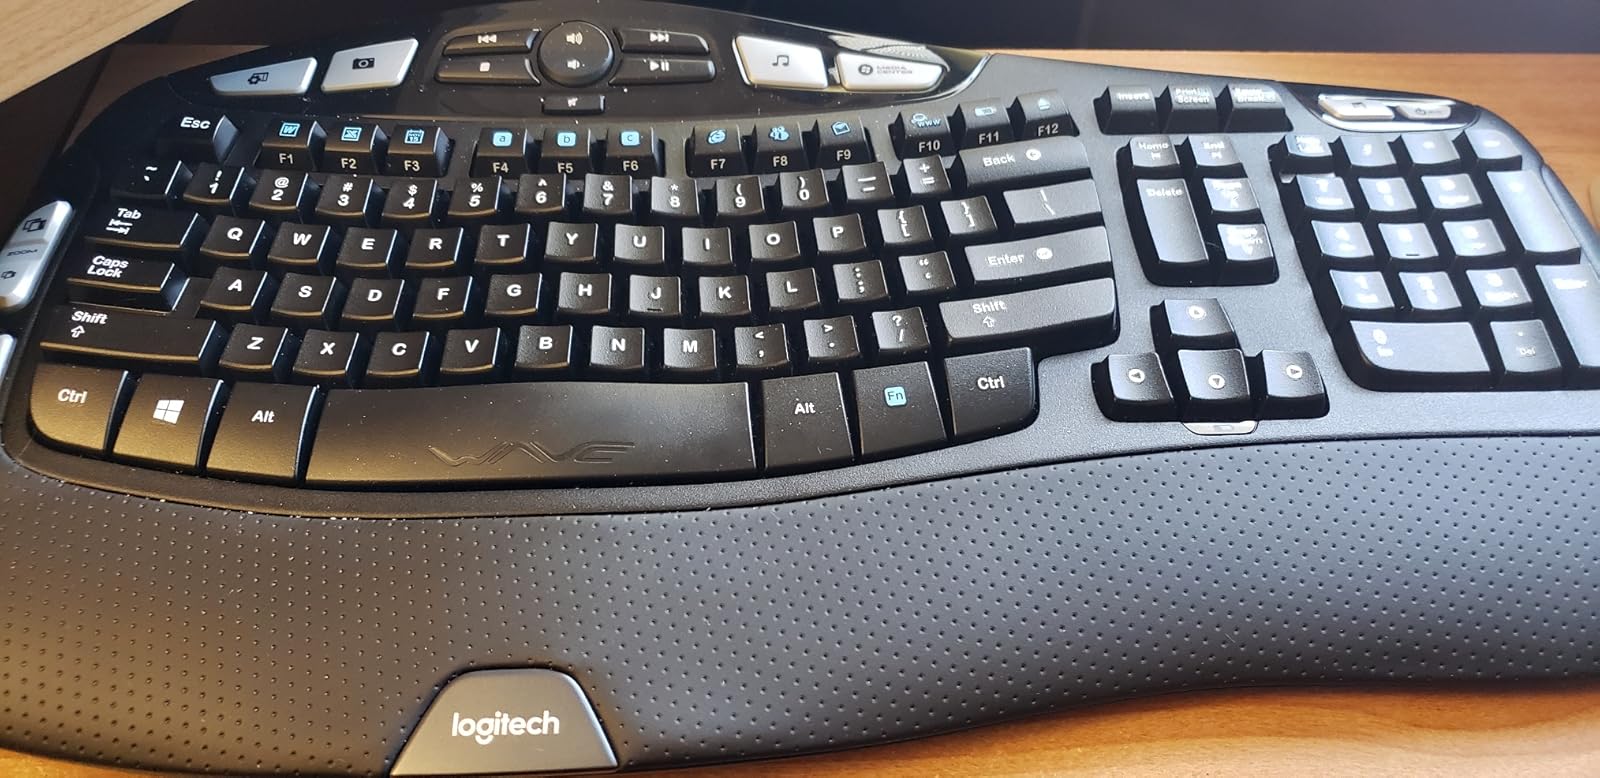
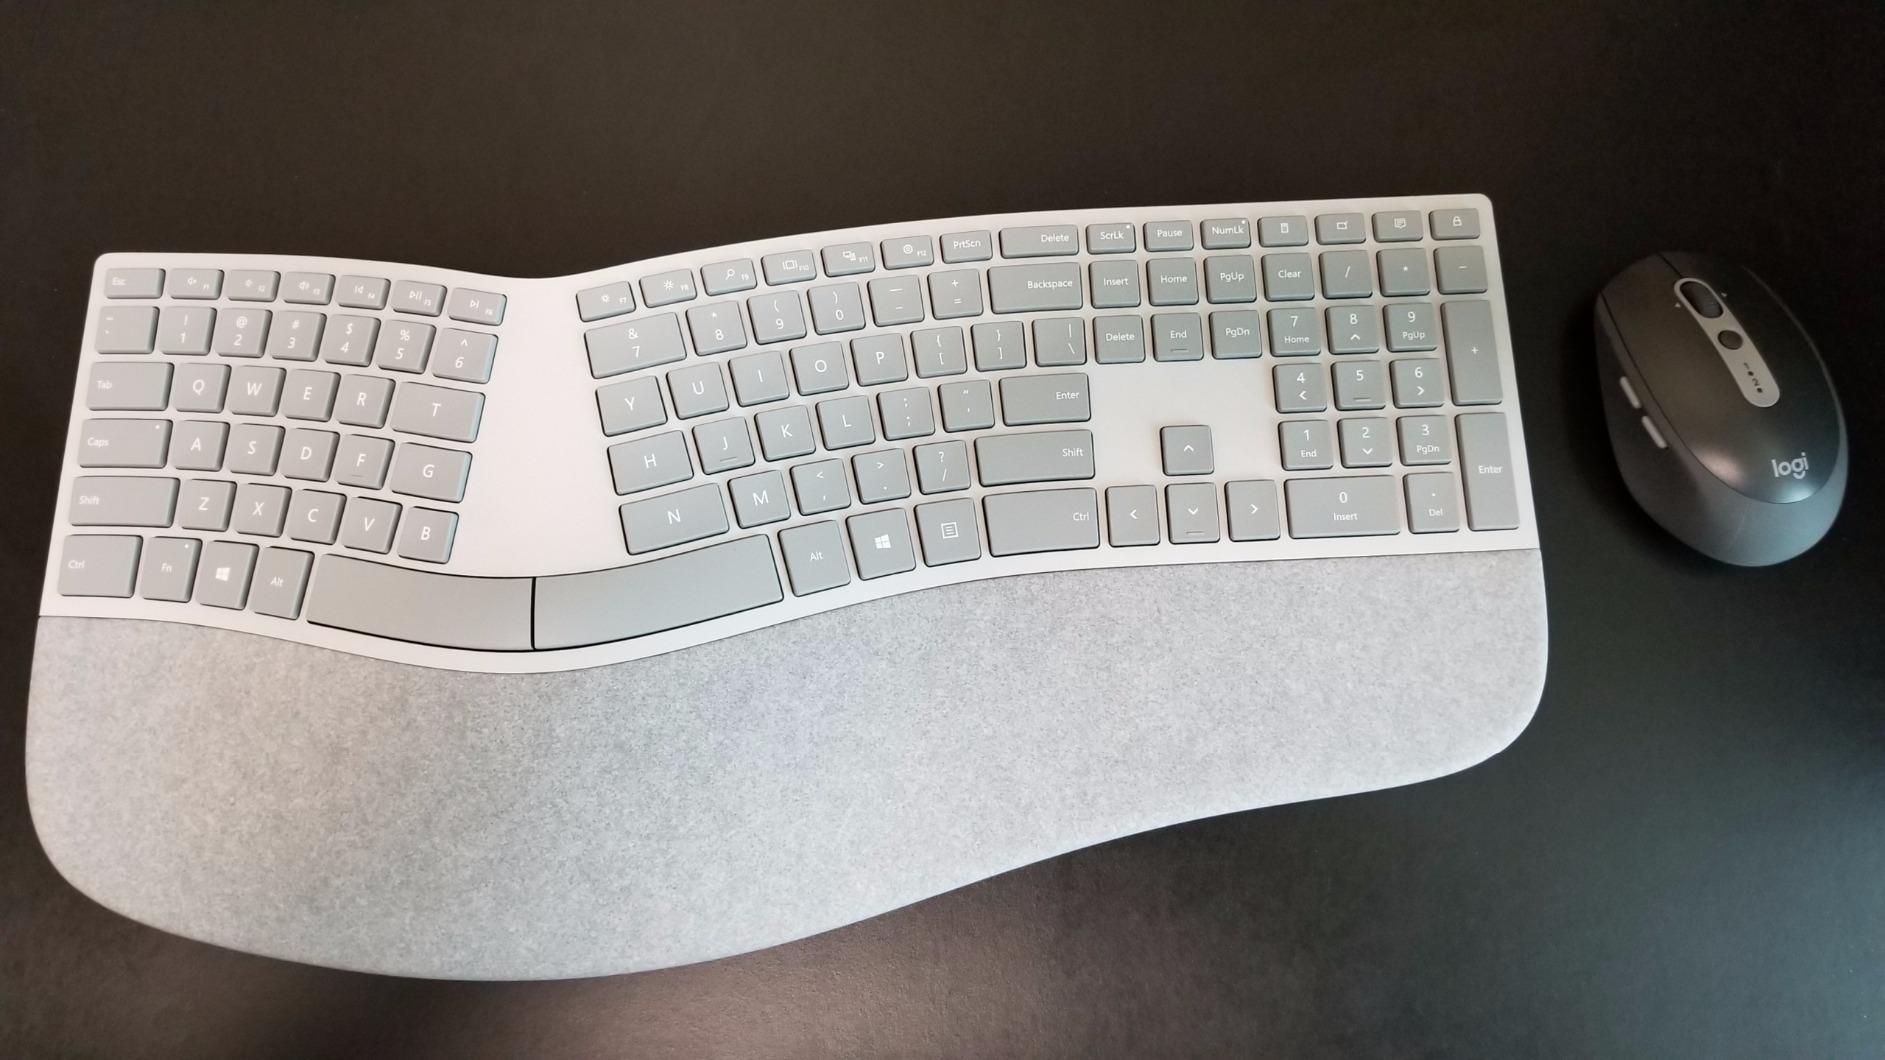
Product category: keyboard
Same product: no